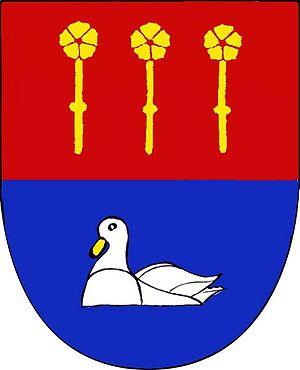
Kačice est une commune du district de Kladno, dans la région de Bohême-Centrale, en République tchèque. Sa population s'élevait à 1 225 habitants en 2020.